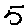
Label: 5